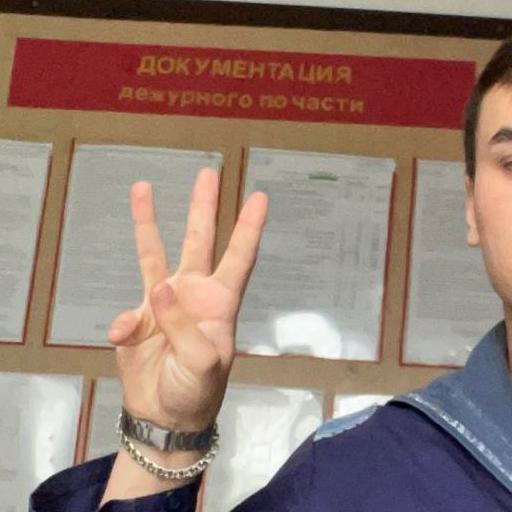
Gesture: three